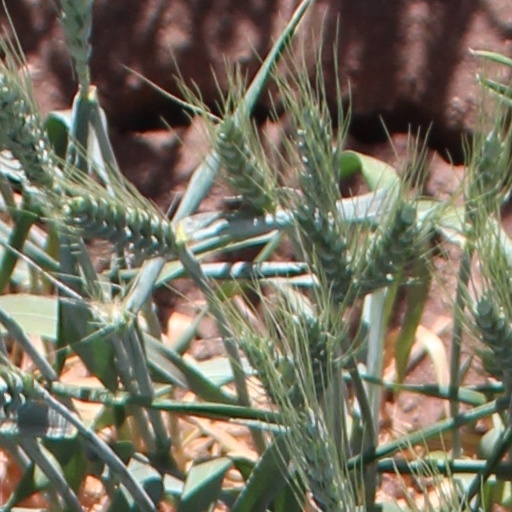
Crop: wheat